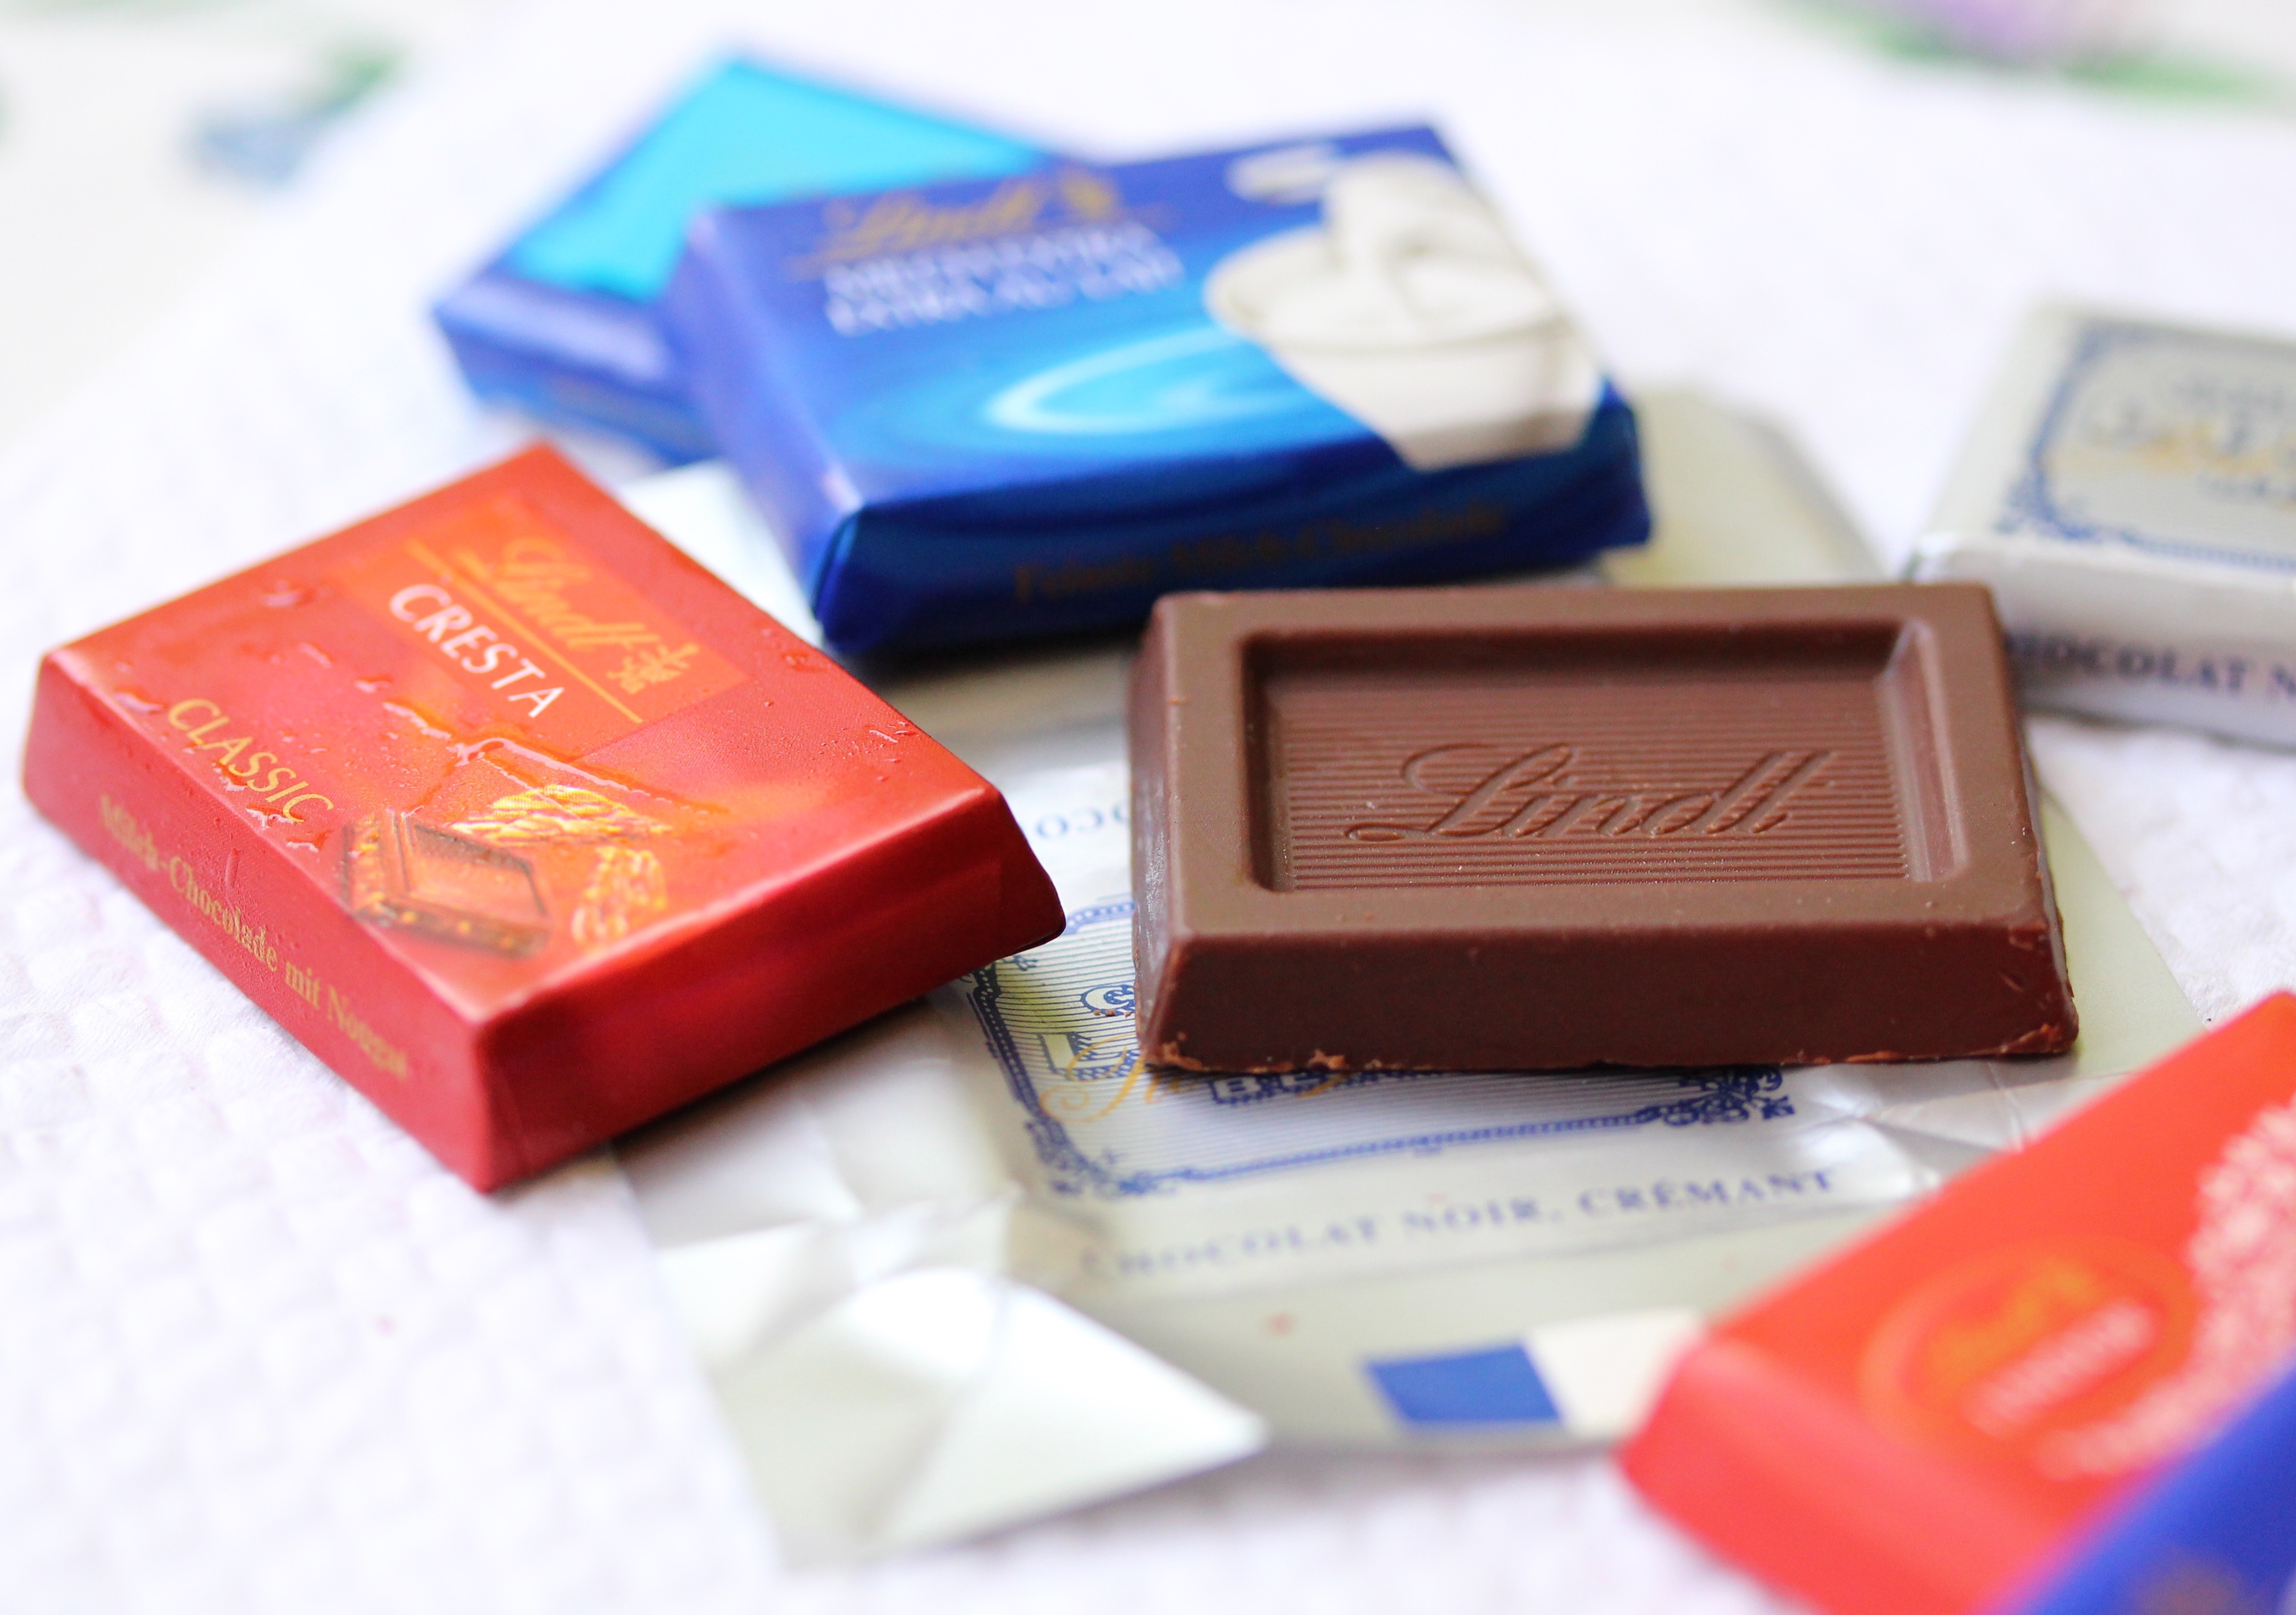
sweet, food, chocolate, snack, dessert, brand